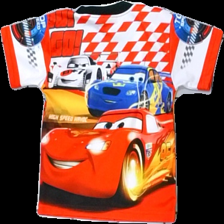
View: back
Type: T-shirt
Category: Children
Brand: Not in the list
Brand text on label: disney
Colors: Red, White, Blue, Multicolor
Material: 100% polyester
Pattern: Other
Cut: Regular
Season: All
Damage location: top center
Price range: <50
Recommended usage: Export
Description: t-shirt med bilar på, nopprig